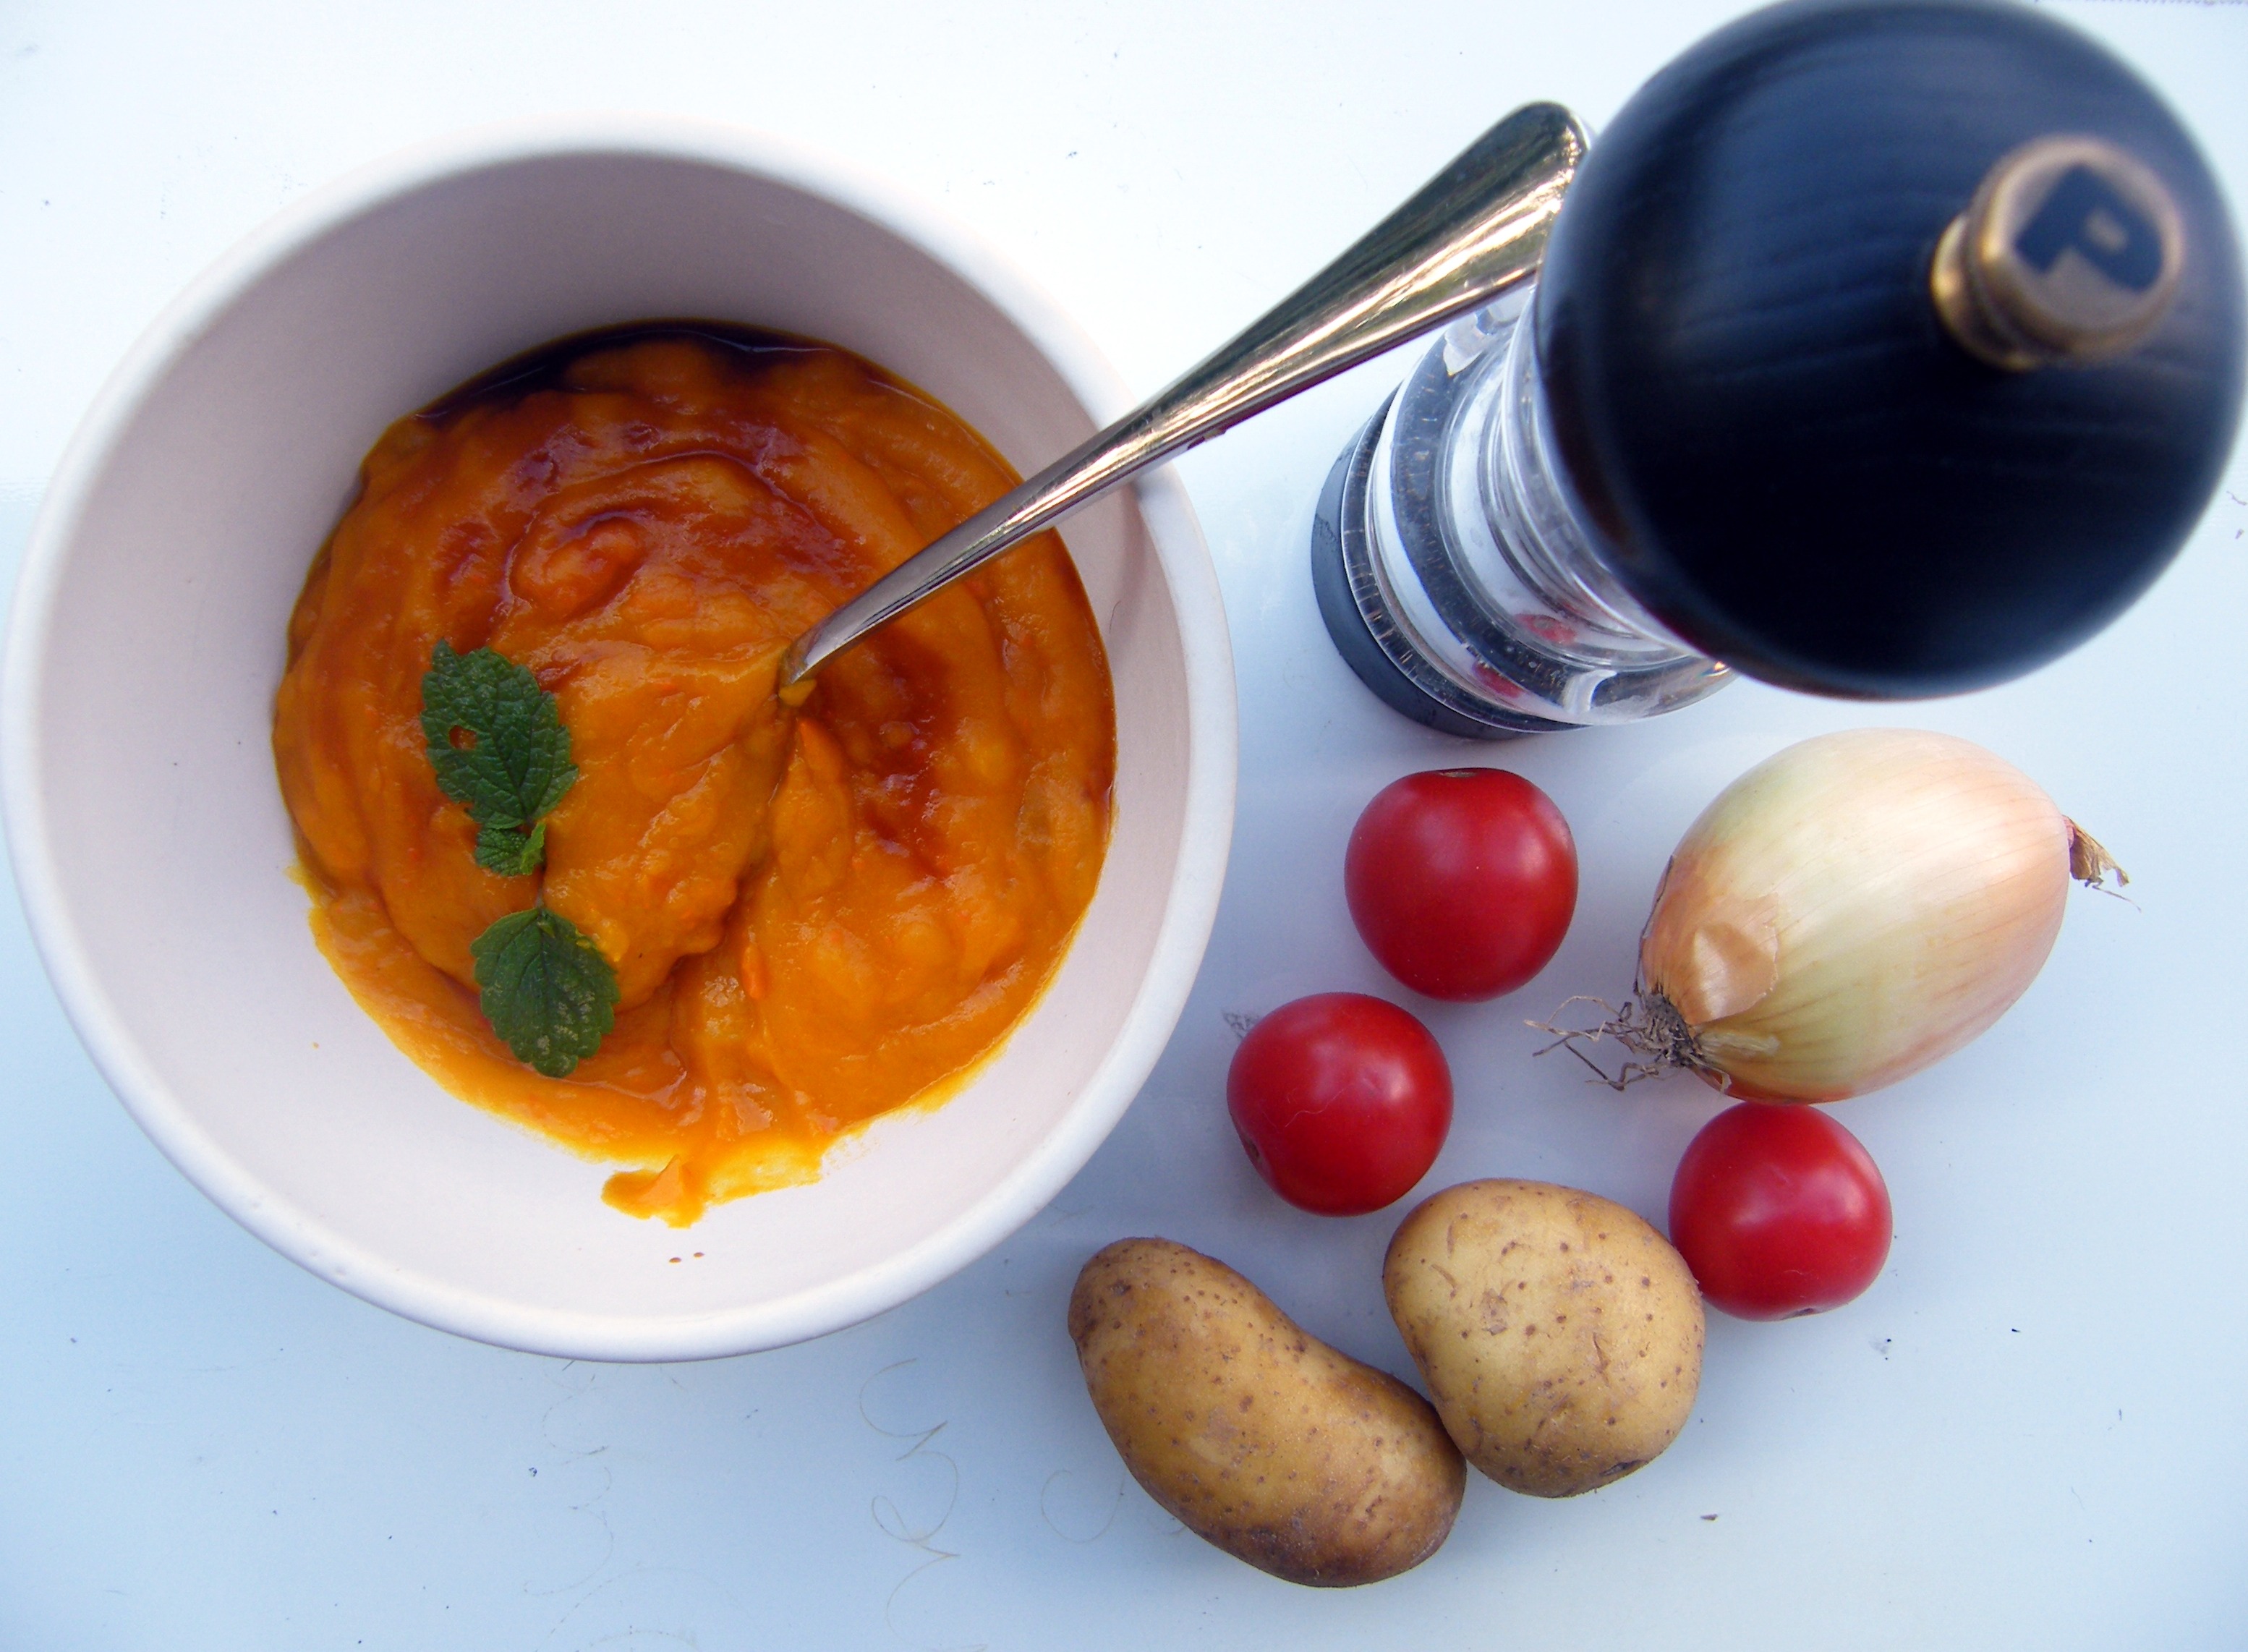
plant, fruit, orange, dish, meal, food, harvest, produce, vegetable, autumn, pumpkin, breakfast, cuisine, thanksgiving, ingredients, pumpkin soup, flowering plant, land plant